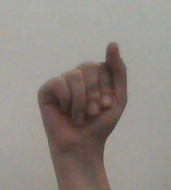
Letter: saad